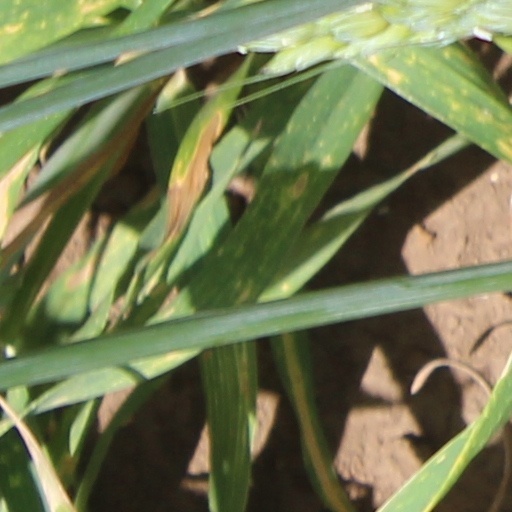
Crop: wheat